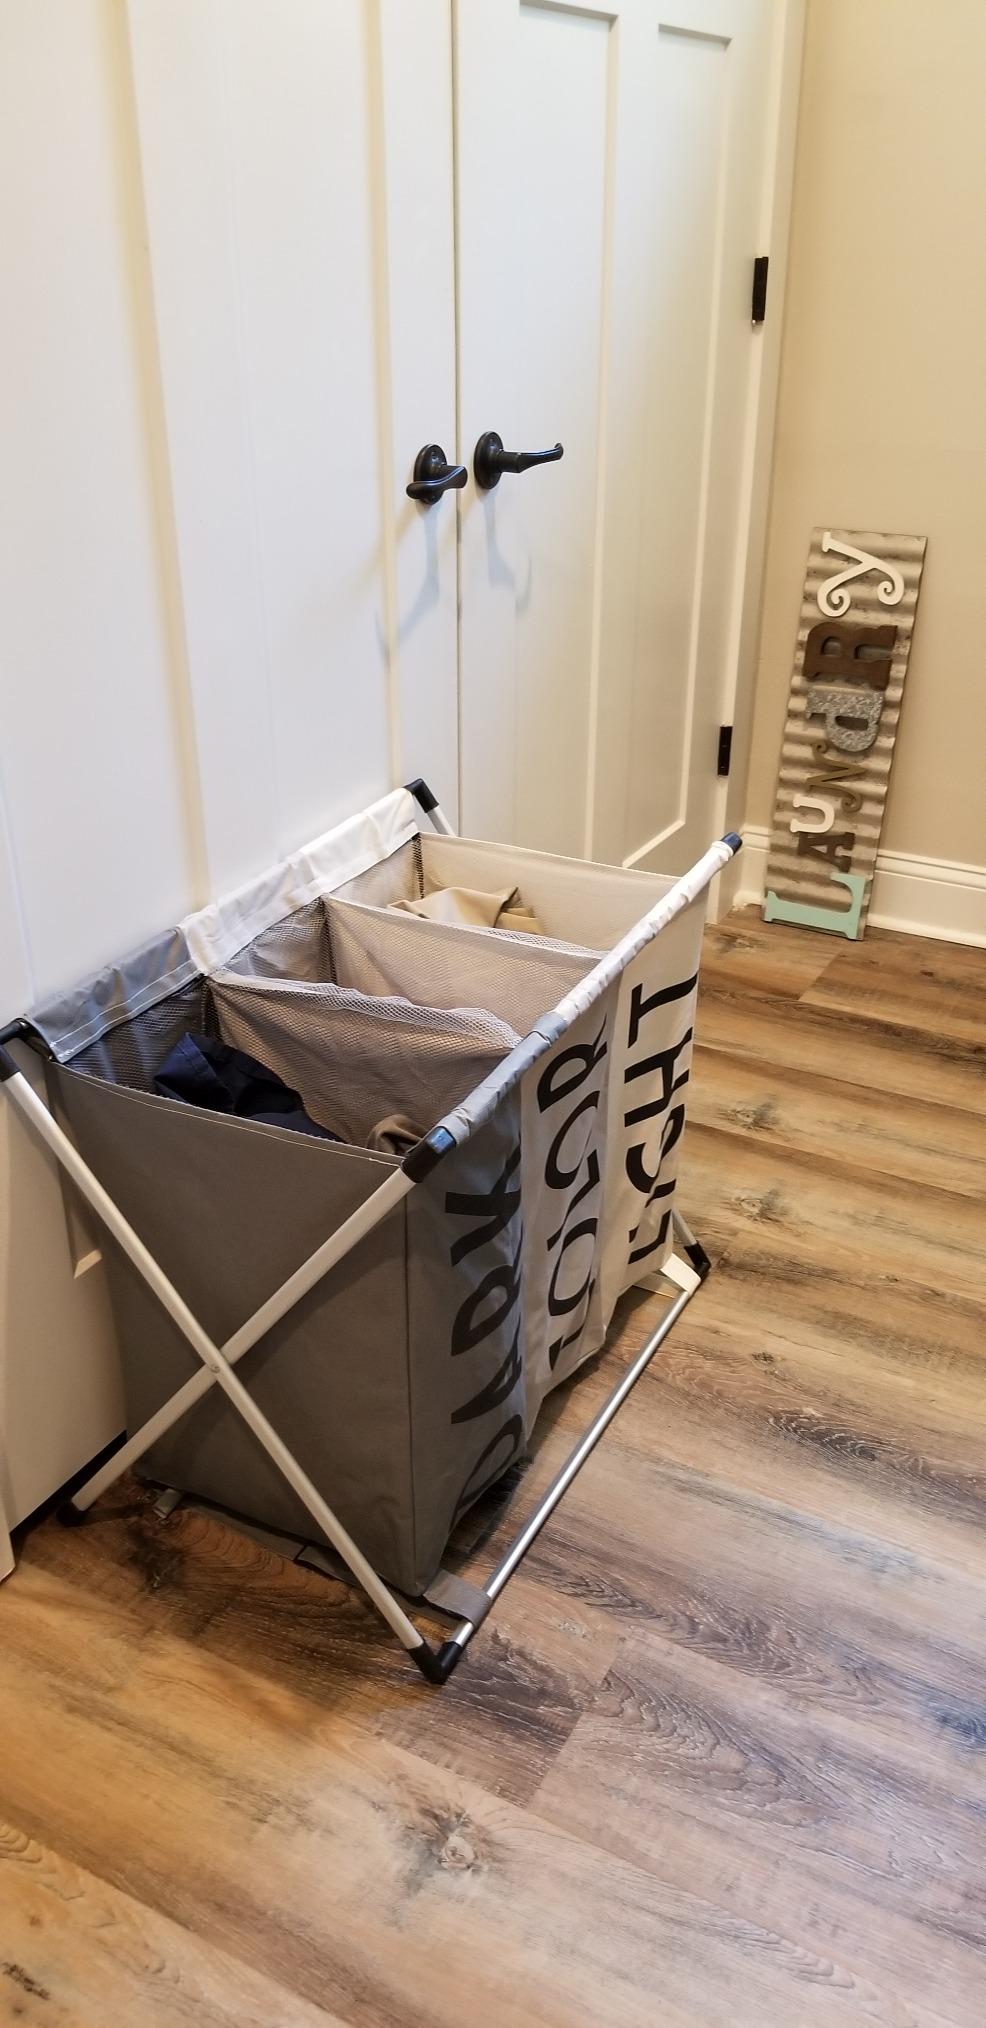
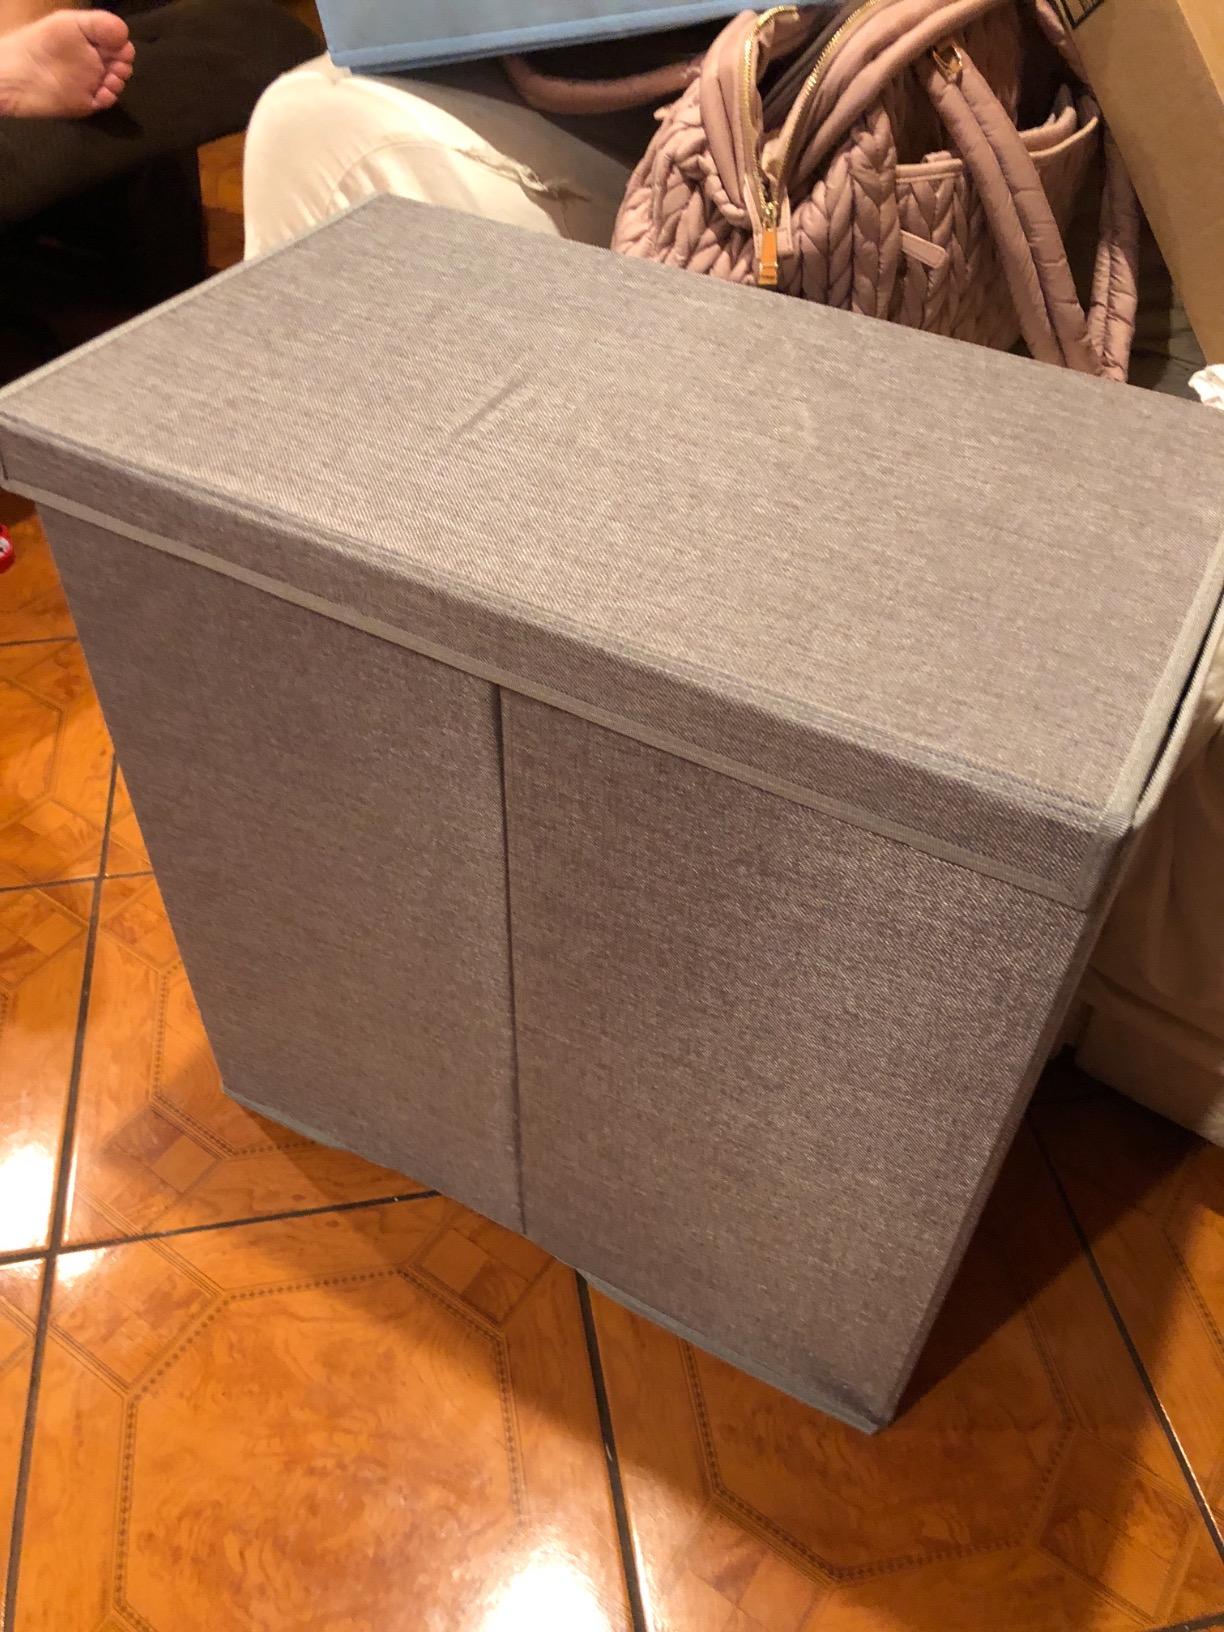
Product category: items_hamper
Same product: no